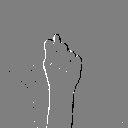
ASL letter: t